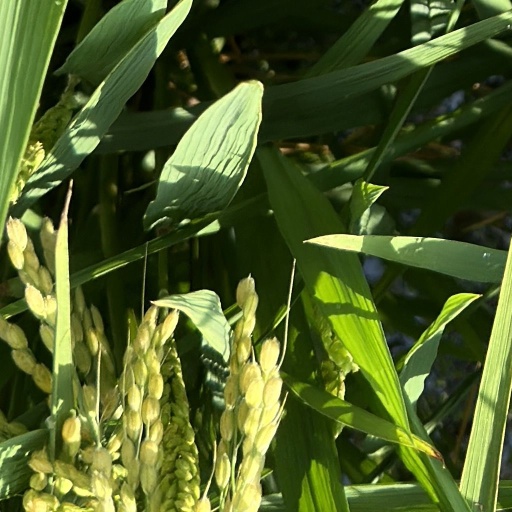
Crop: rice